SMS Seydlitz

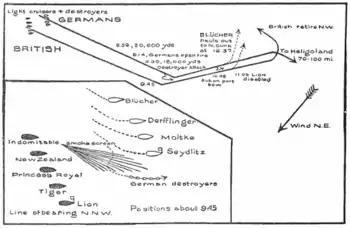
Diagram of the two squadrons at Dogger Bank

On 2 November 1914, , followed by , , and the armored cruiser , along with four light cruisers, left the Jade Estuary and steamed towards the English coast. The flotilla arrived off Great Yarmouth at daybreak the following morning and bombarded the port, while the light cruiser laid a minefield. The British submarine responded to the bombardment, but struck one of the mines laid by and sank. Shortly thereafter, Hipper ordered his ships to turn back to German waters. While Hipper's ships were returning to German waters, a heavy fog covered the Heligoland Bight, so the ships were ordered to halt until visibility improved so they could safely navigate the defensive minefields. The armored cruiser made a navigational error that led the ship into one of the German minefields. struck two mines and quickly sank; the coastal defense ship was able to save 127 men of the crew.